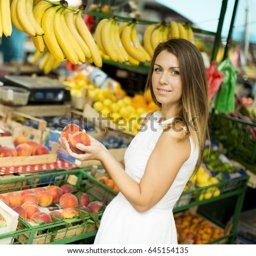
pretty young woman buys fruit at the market